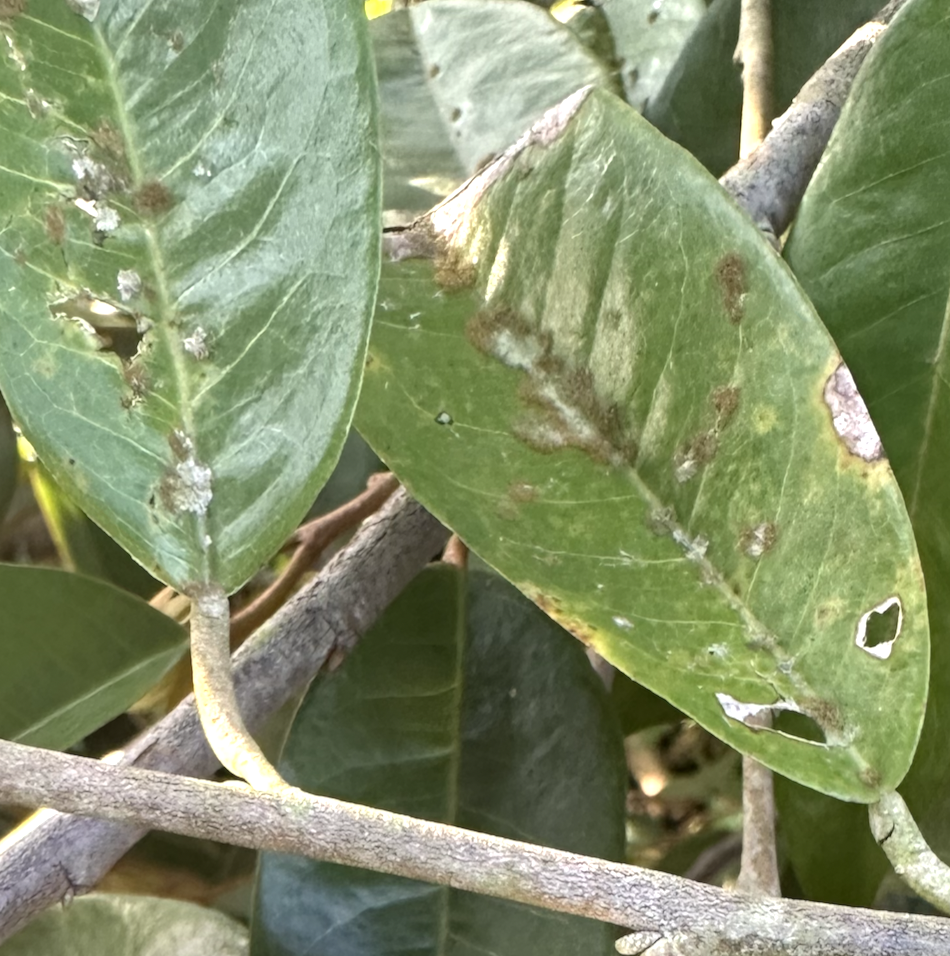
Label: stem_blight